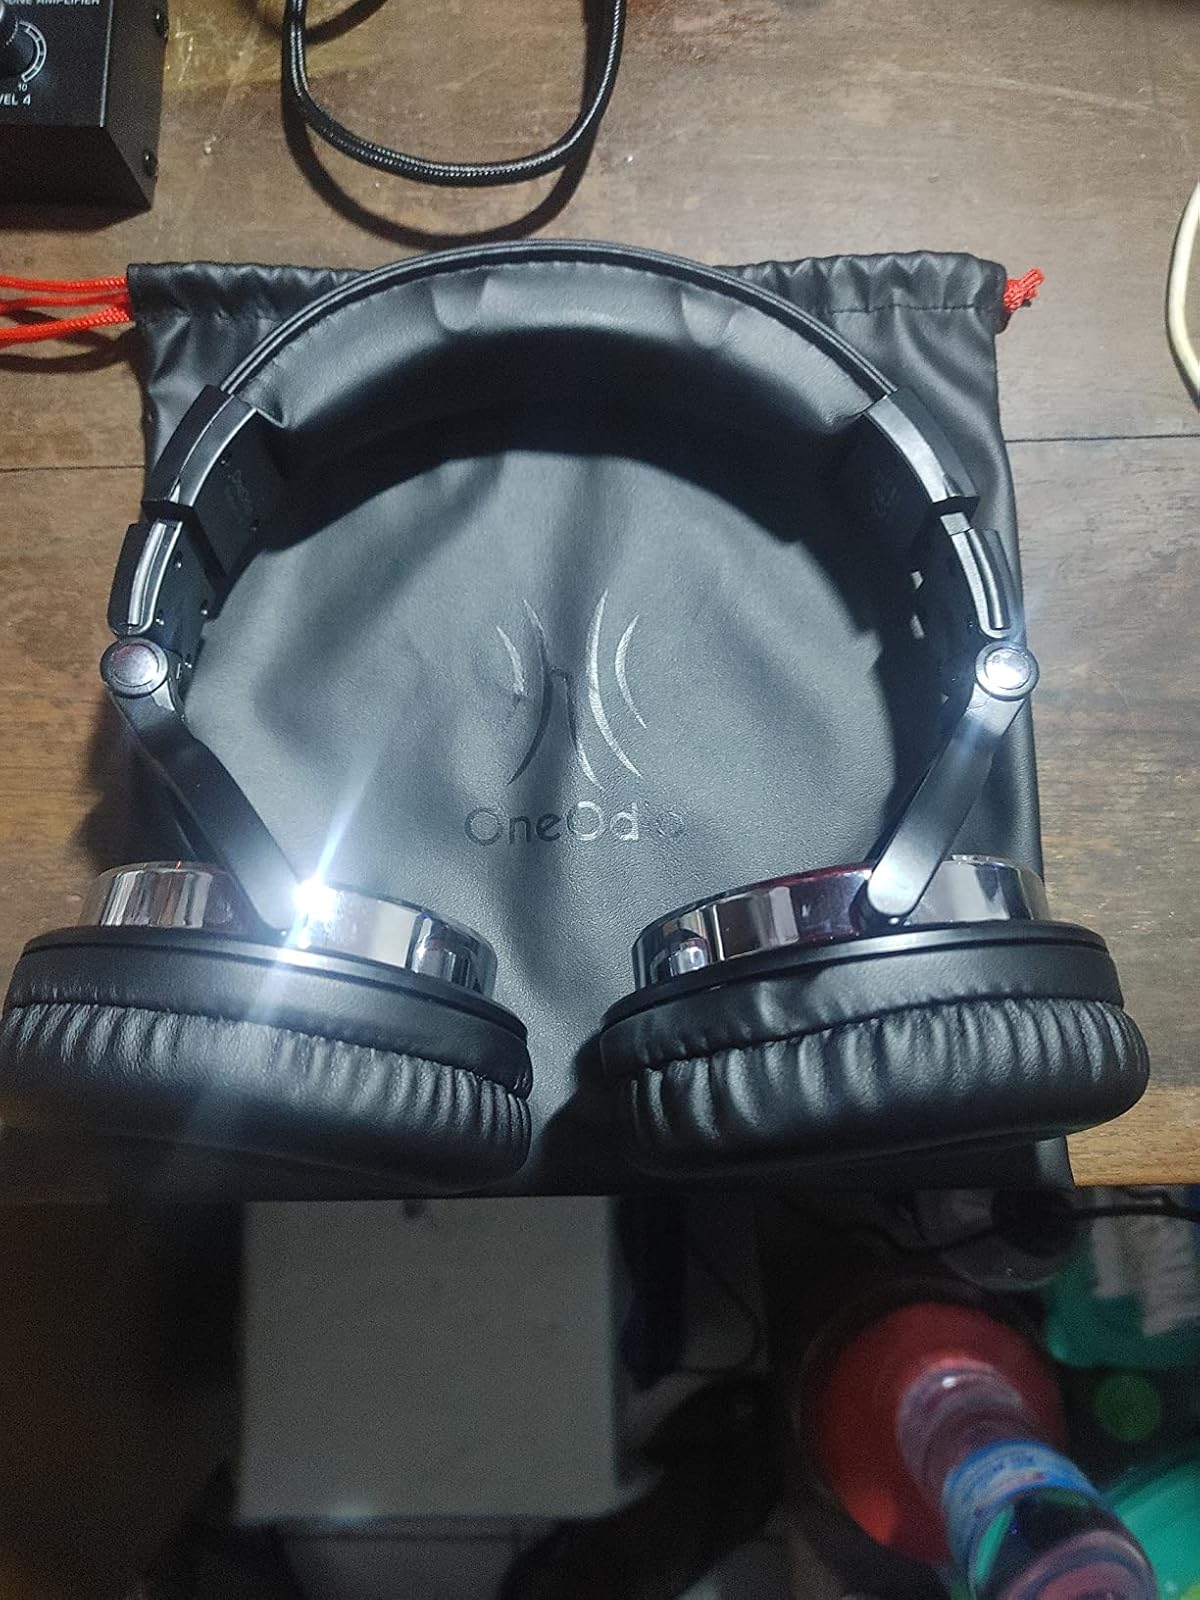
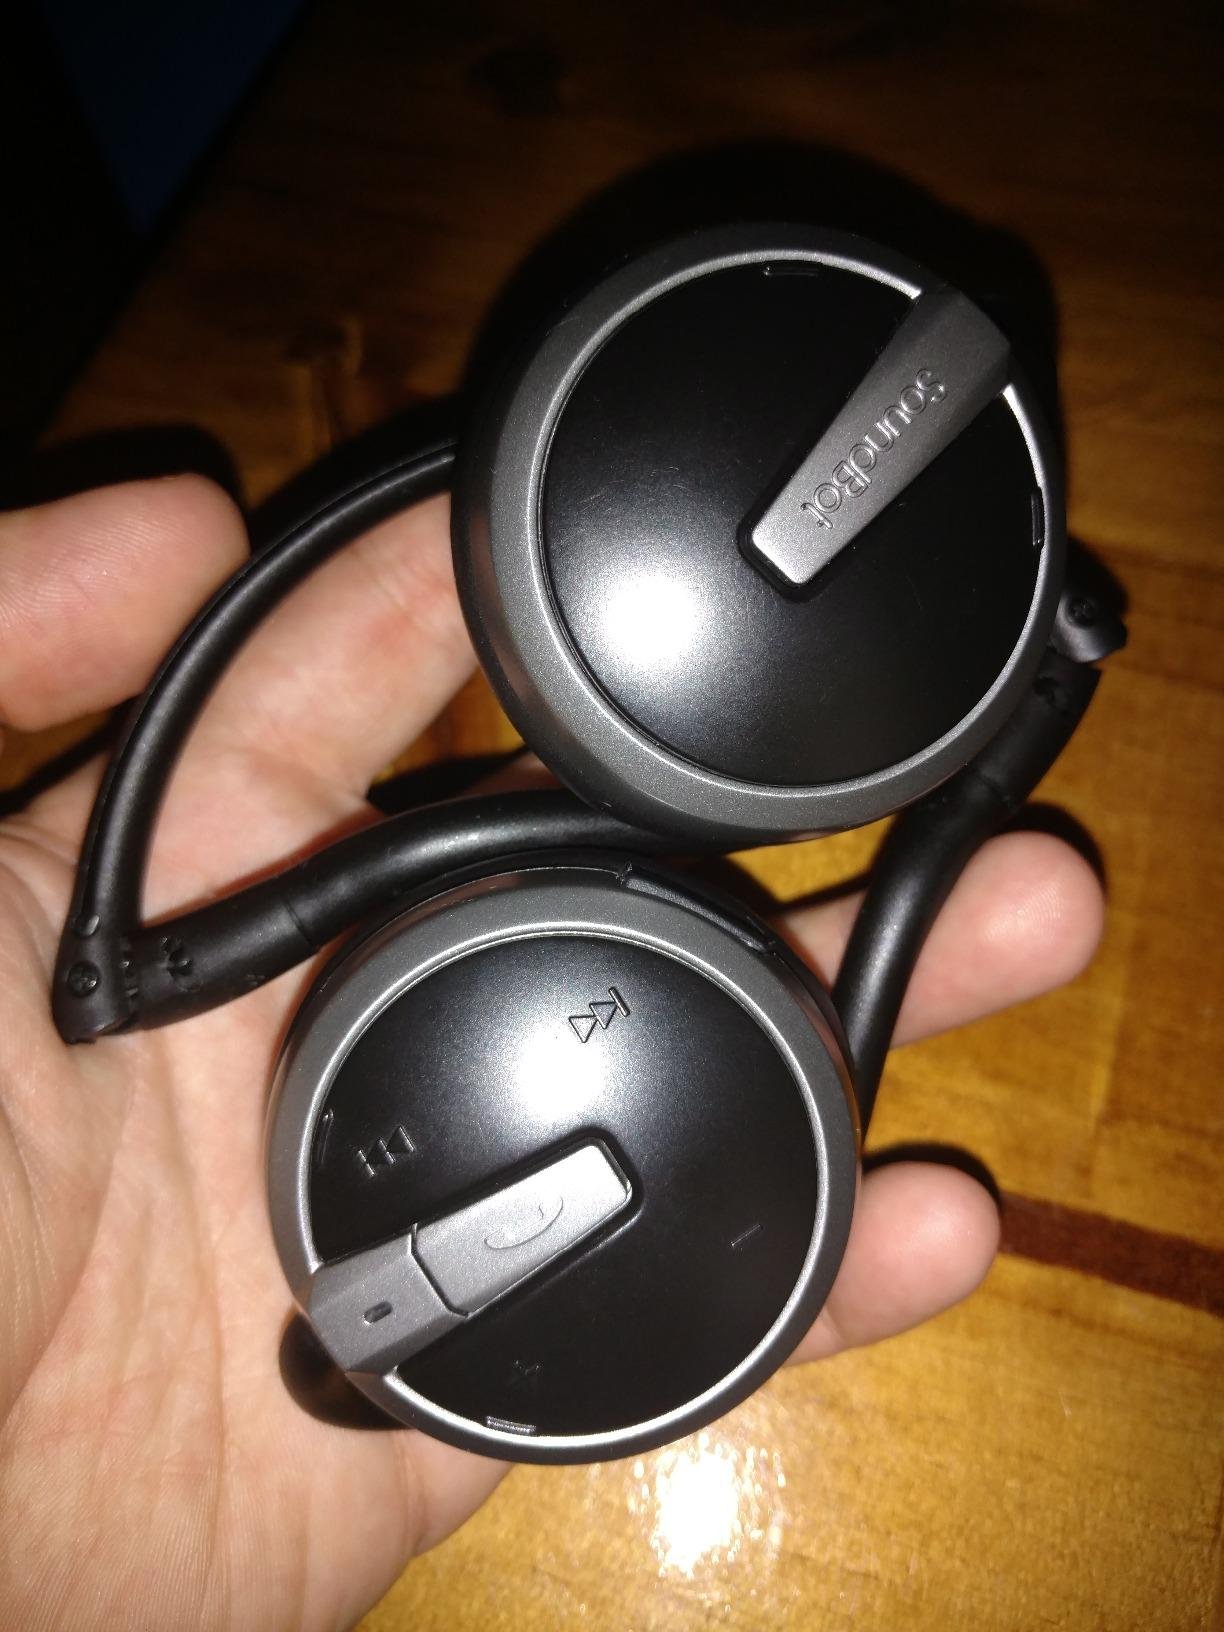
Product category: headphones
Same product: no